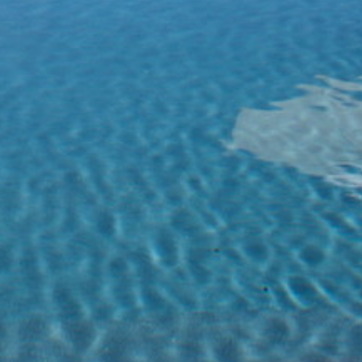
Material: water